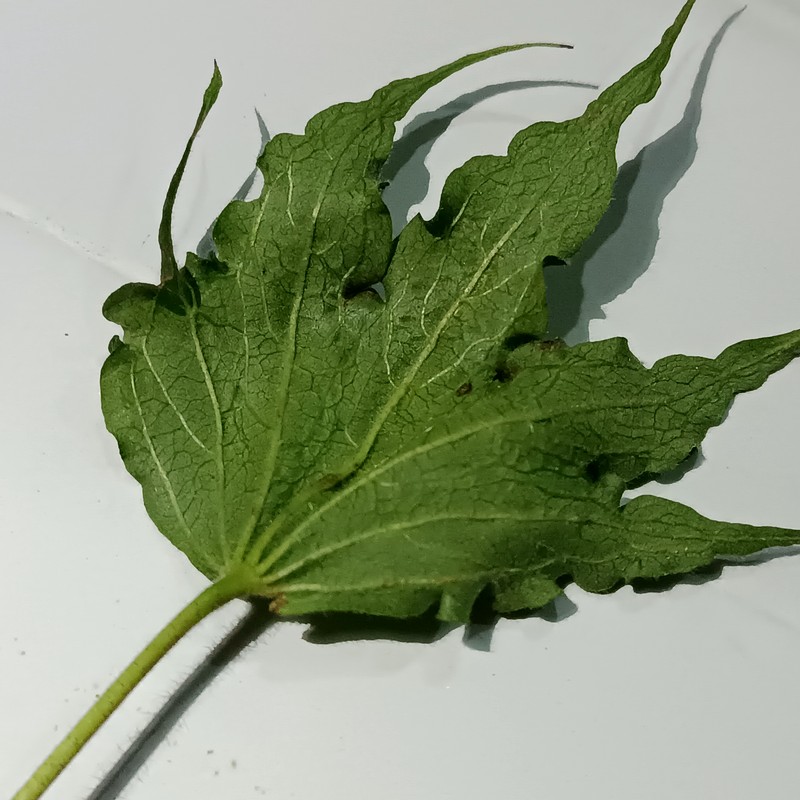
Label: Herbicide Growth Damage